North Carolina

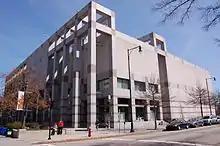
North Carolina Museum of History in Raleigh, 2008

After the reconstruction era, North Carolina had become a one-party state, dominated by the Democratic Party. The state mainly continued with an economy based on tobacco, cotton textiles and commodity agriculture. Large towns and cities remained in few numbers. However, a major industrial base emerged in the late 19th and early 20th century, in the counties of the Piedmont Triad, based on cotton mills established at the fall line. Railroads were built to connect the new industrializing cities.